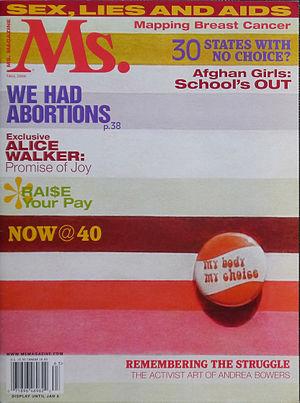
Ms. Magazine ou Ms., est un magazine féministe et libéral américain fondé conjointement par les féministes de la deuxième vague et militantes sociopolitiques Gloria Steinem et Dorothy Pitman Hughes.